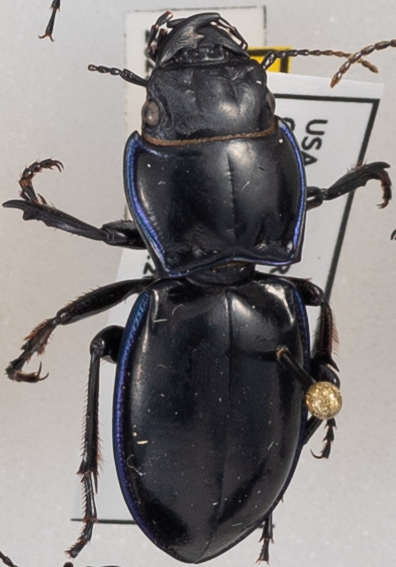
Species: Pasimachus elongatus
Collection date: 2023-07-19
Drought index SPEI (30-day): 1.69
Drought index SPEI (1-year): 0.71
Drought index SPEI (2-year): -1.01